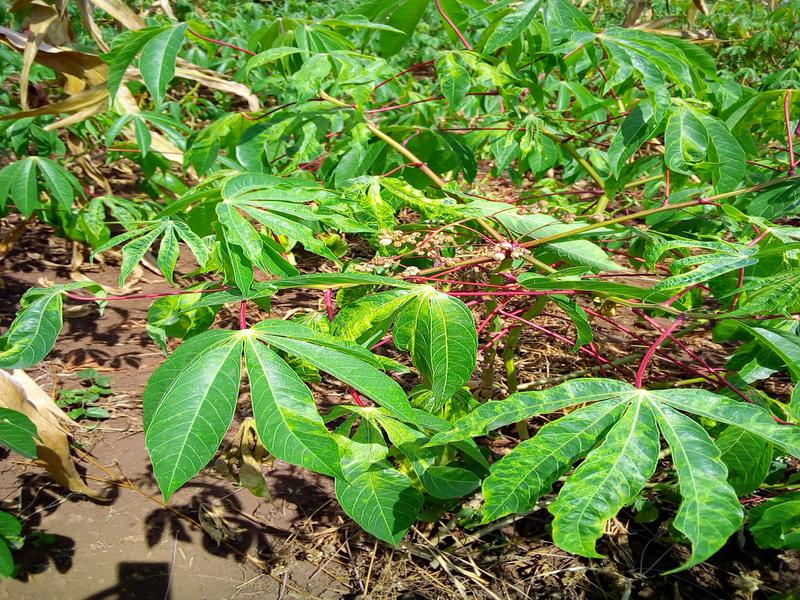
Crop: cassava
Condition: mosaic_disease